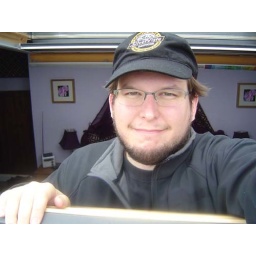
me sticking my head out of the window above the bed